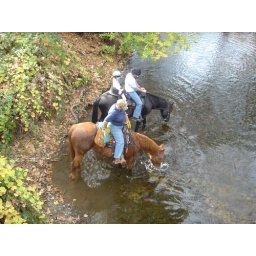
This brown horse kept putting it's head under water.